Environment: real
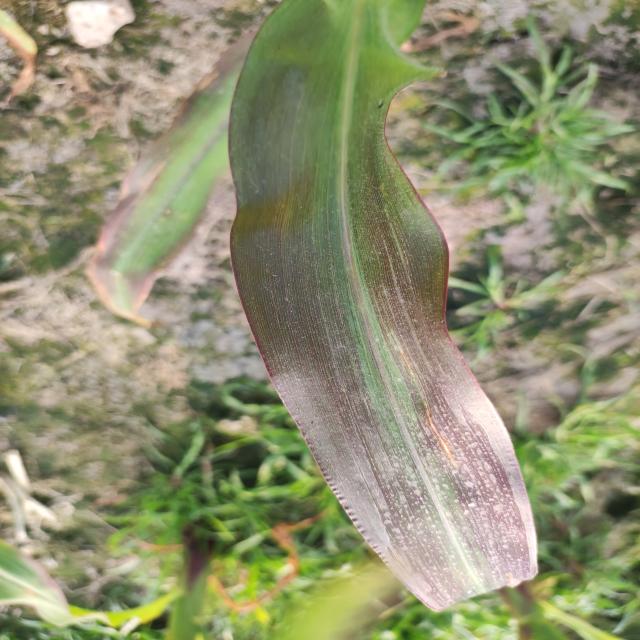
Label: phosphorus_deficiency